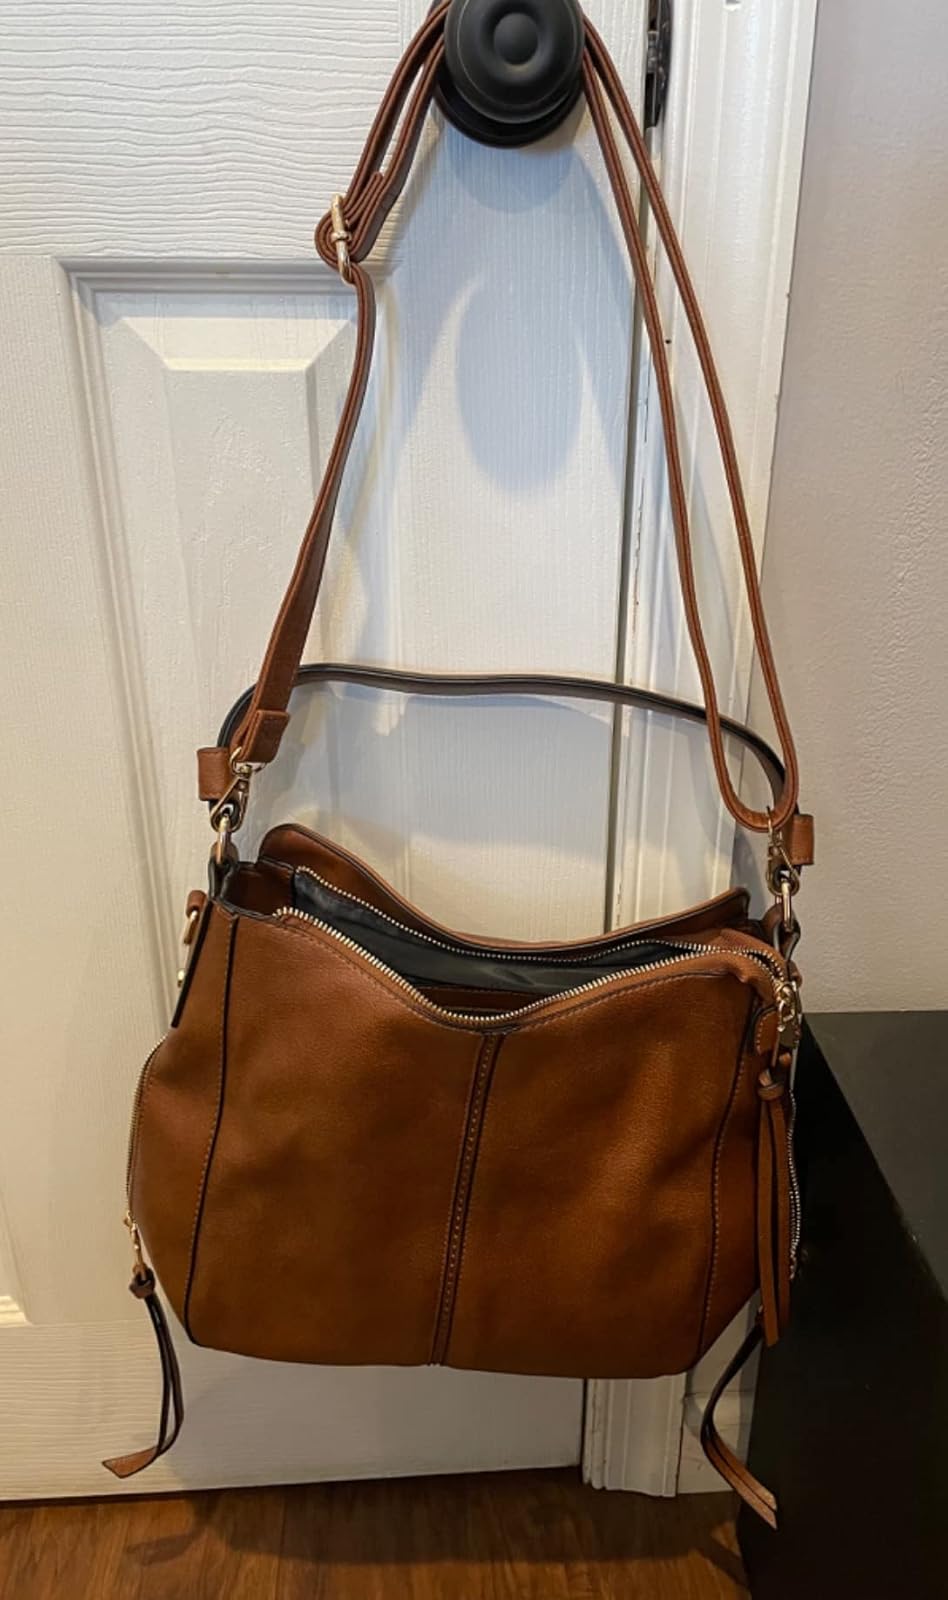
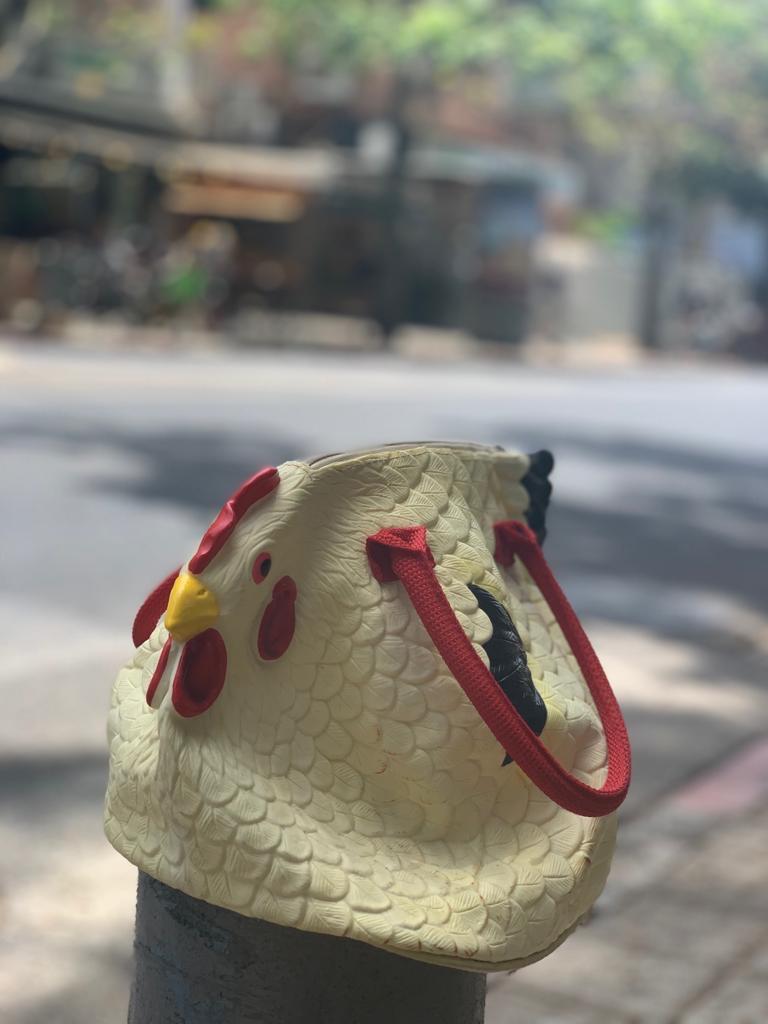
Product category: accessories_handbag
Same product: no